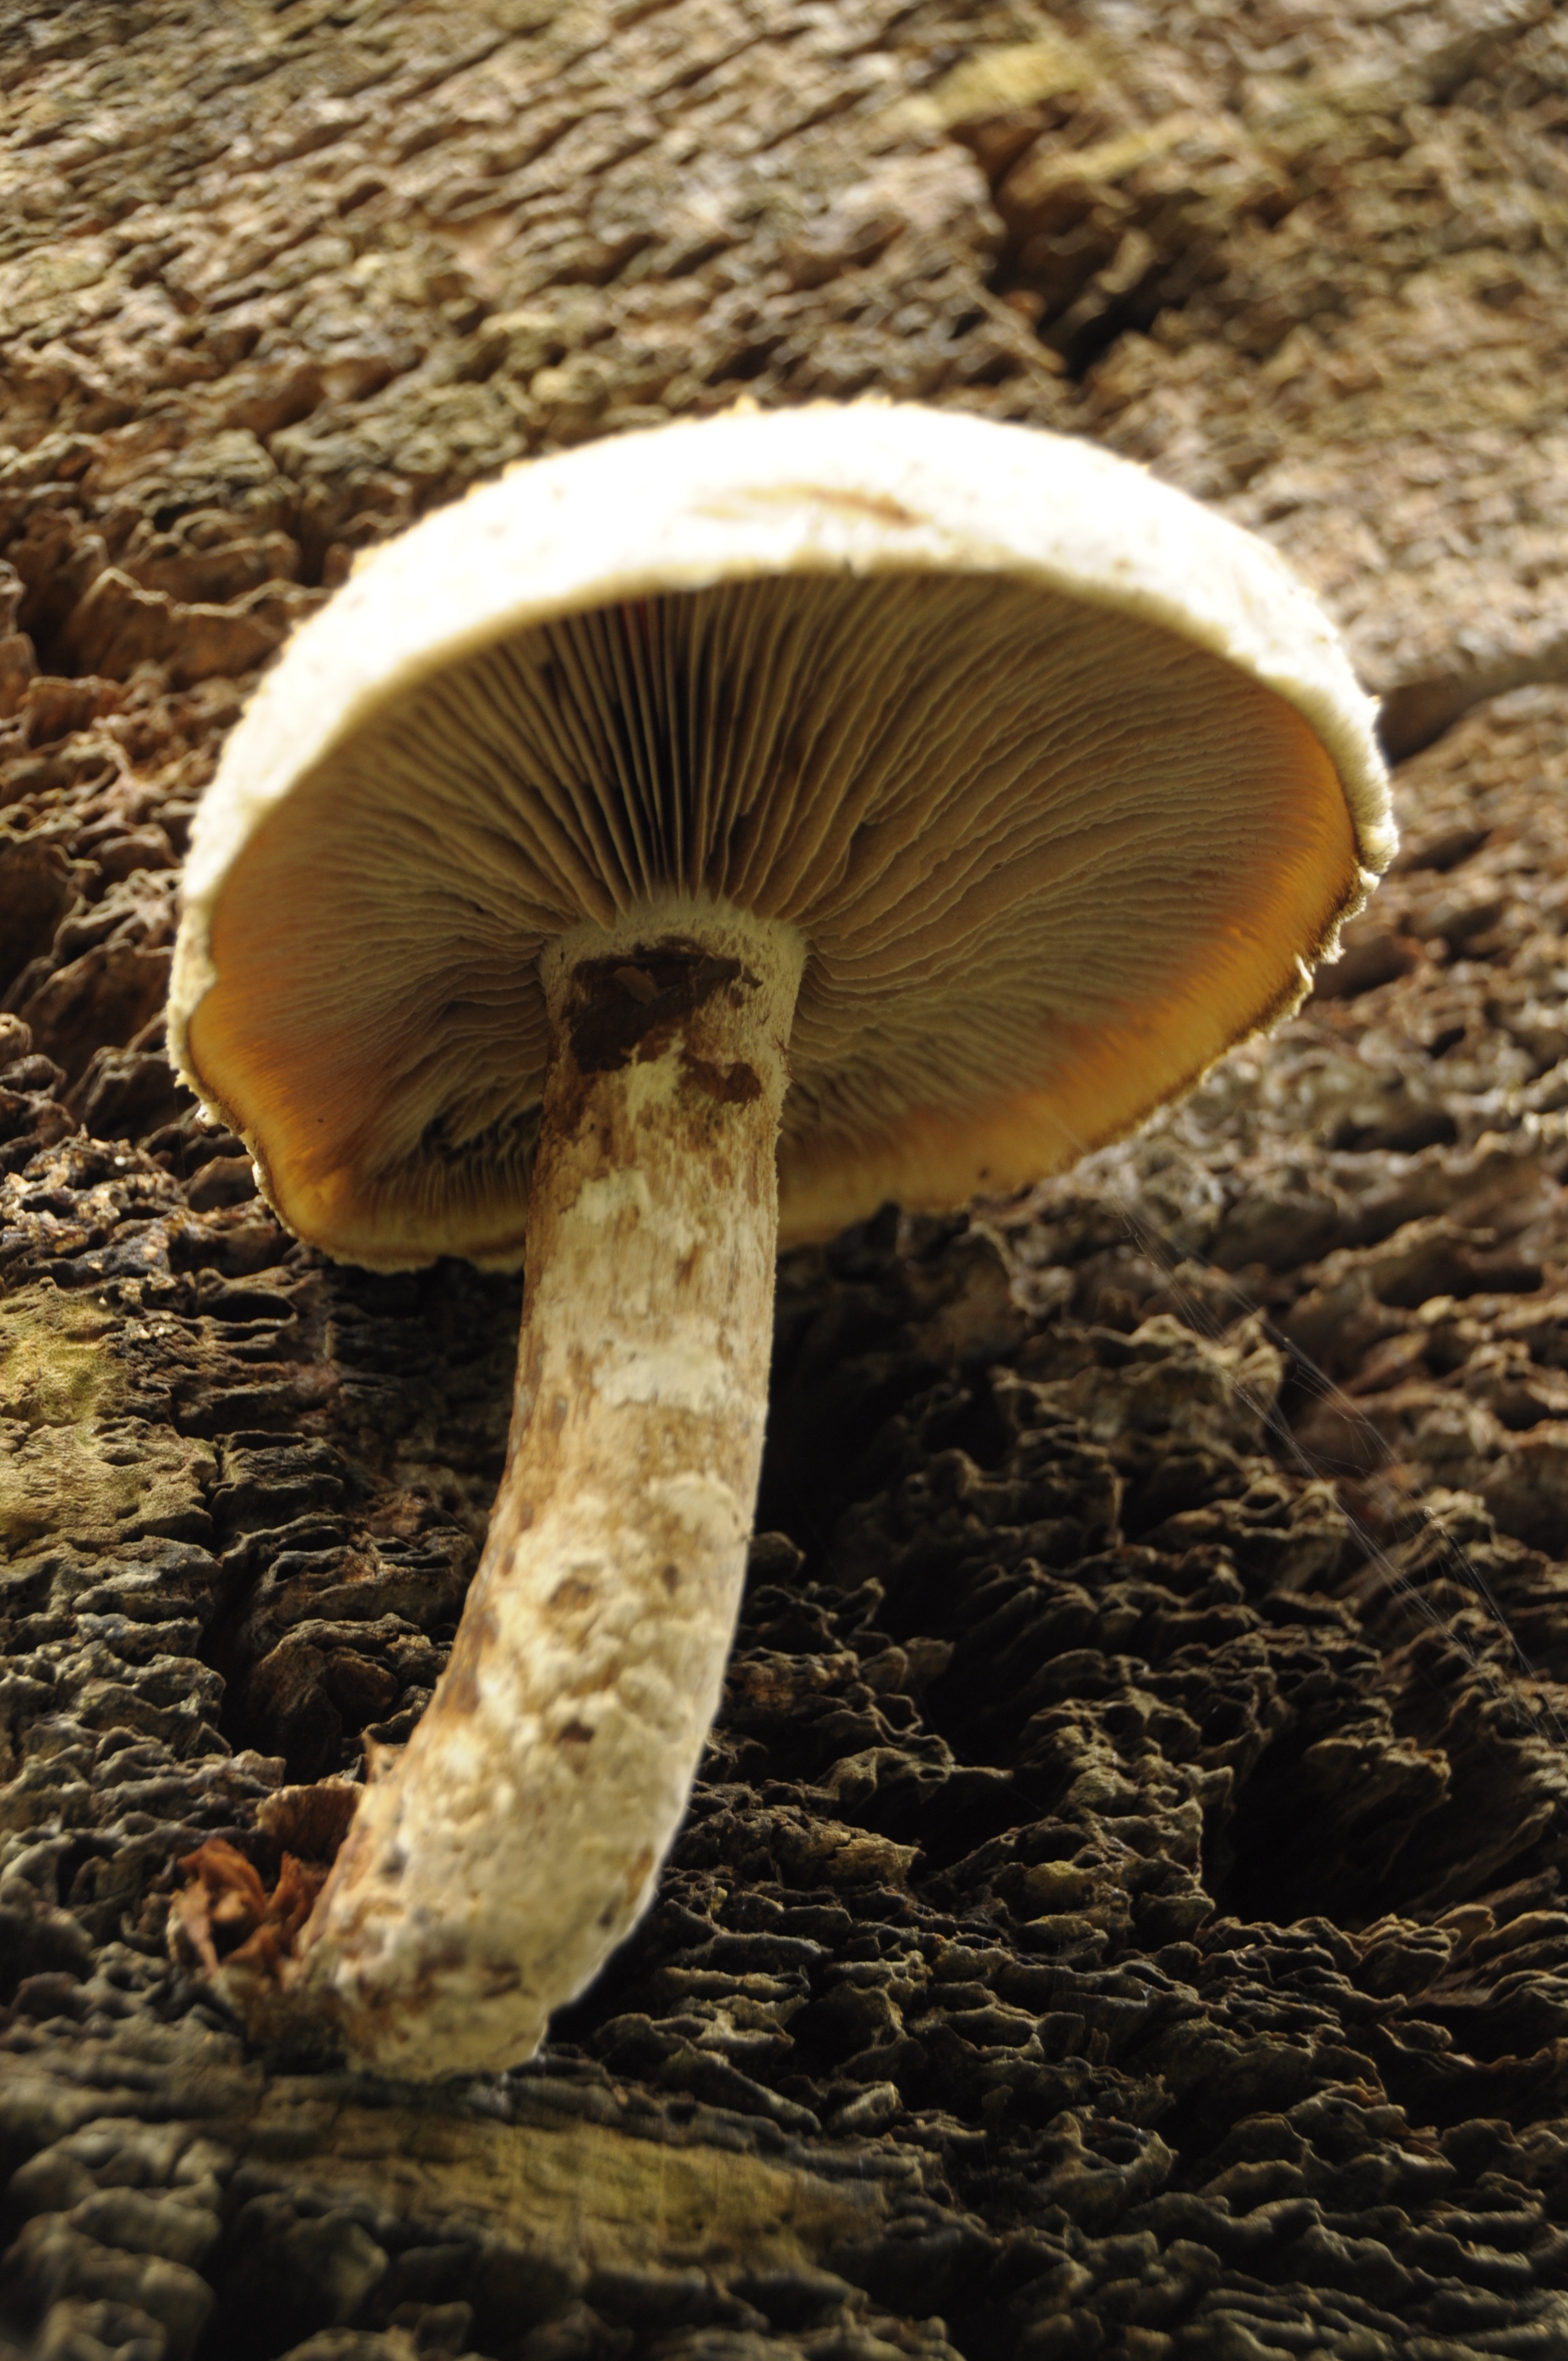
tree, nature, forest, structure, white, grain, texture, log, autumn, brown, soil, hat, mushroom, butterfly, fauna, close up, tribe, forest floor, fungus, bolete, fungal species, autumn forest, agaricus, mushrooms on tree, forest mushrooms, forest path, macro photography, lamellar, matsutake, brownish, symbol of good luck, mushroom base, oyster mushroom, edible mushroom, shiitake, medicinal mushroom, agaricomycetes, agaricaceae, champignon mushroom, penny bun, pleurotus eryngii, screen mushrooms